Rural internet

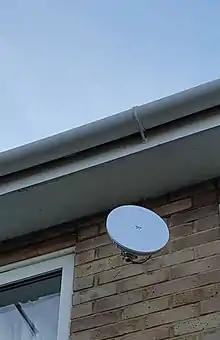
A CableFree CPE Radio installed for Rural Internet in The Cotswolds, UK

Frustrated by the slow progress being made by private telecoms companies, some rural communities have built their own broadband networks, such as the B4RN initiative.